Witch Mountain (franchise)

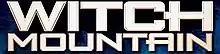
Official franchise logo, as released in 2009.

The Witch Mountain franchise consists of American science fiction fantasy-action adventure films, produced by The Walt Disney Company. Based on the 1968 novel "Escape to Witch Mountain" by Alexander Key, the films deal with extraterrestrial children on Earth seeking to return to their home planet, while antagonists attempt to foil their escape. The franchise includes both theatrical and made-for-television releases.